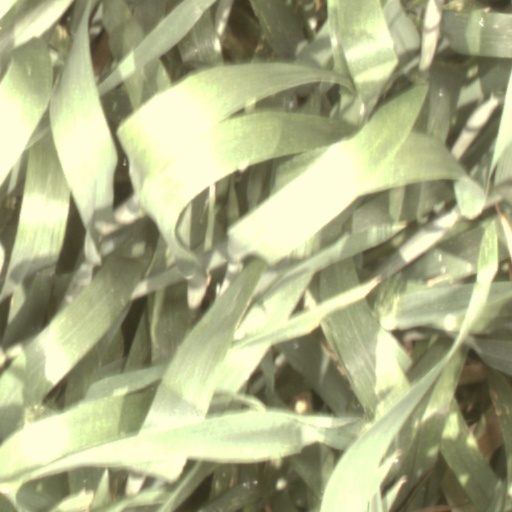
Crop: wheat